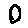
Label: 0